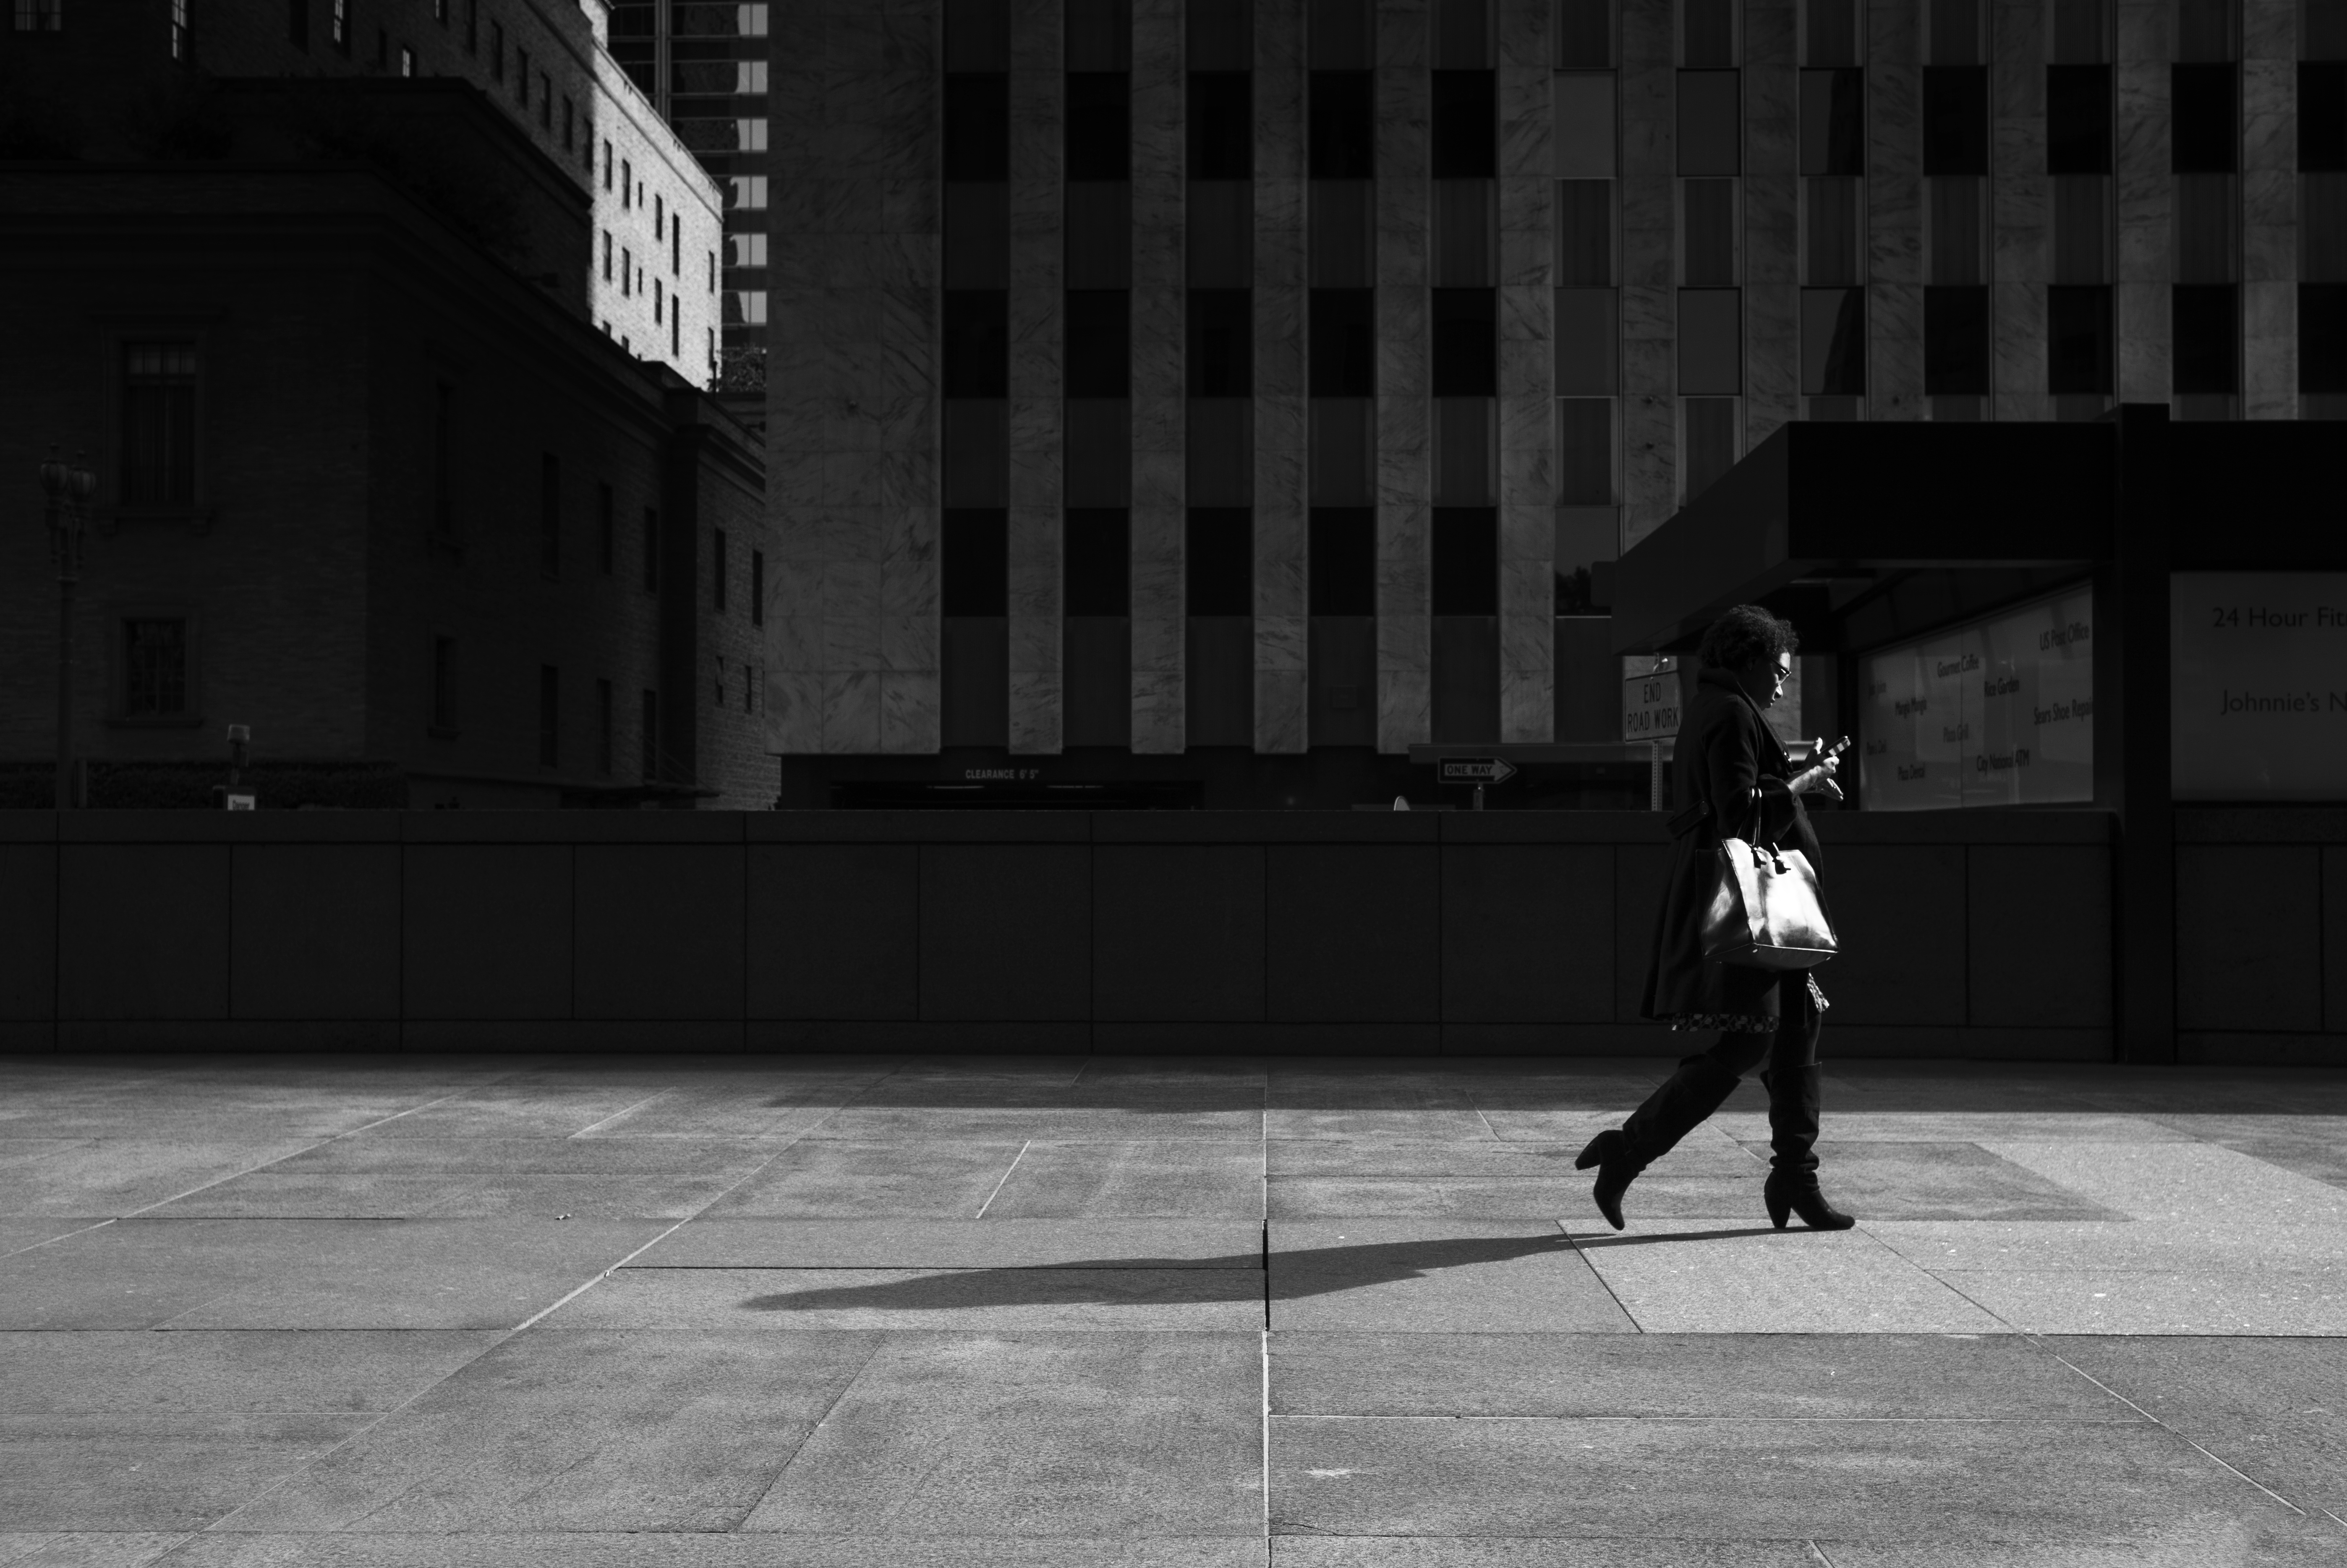
light, black and white, road, white, street, night, photography, shadow, darkness, black, monochrome, streetphotography, bw, infrastructure, photograph, image, losangeles, streetpics, artinbw, dakohuang, monochrome photography, film noir